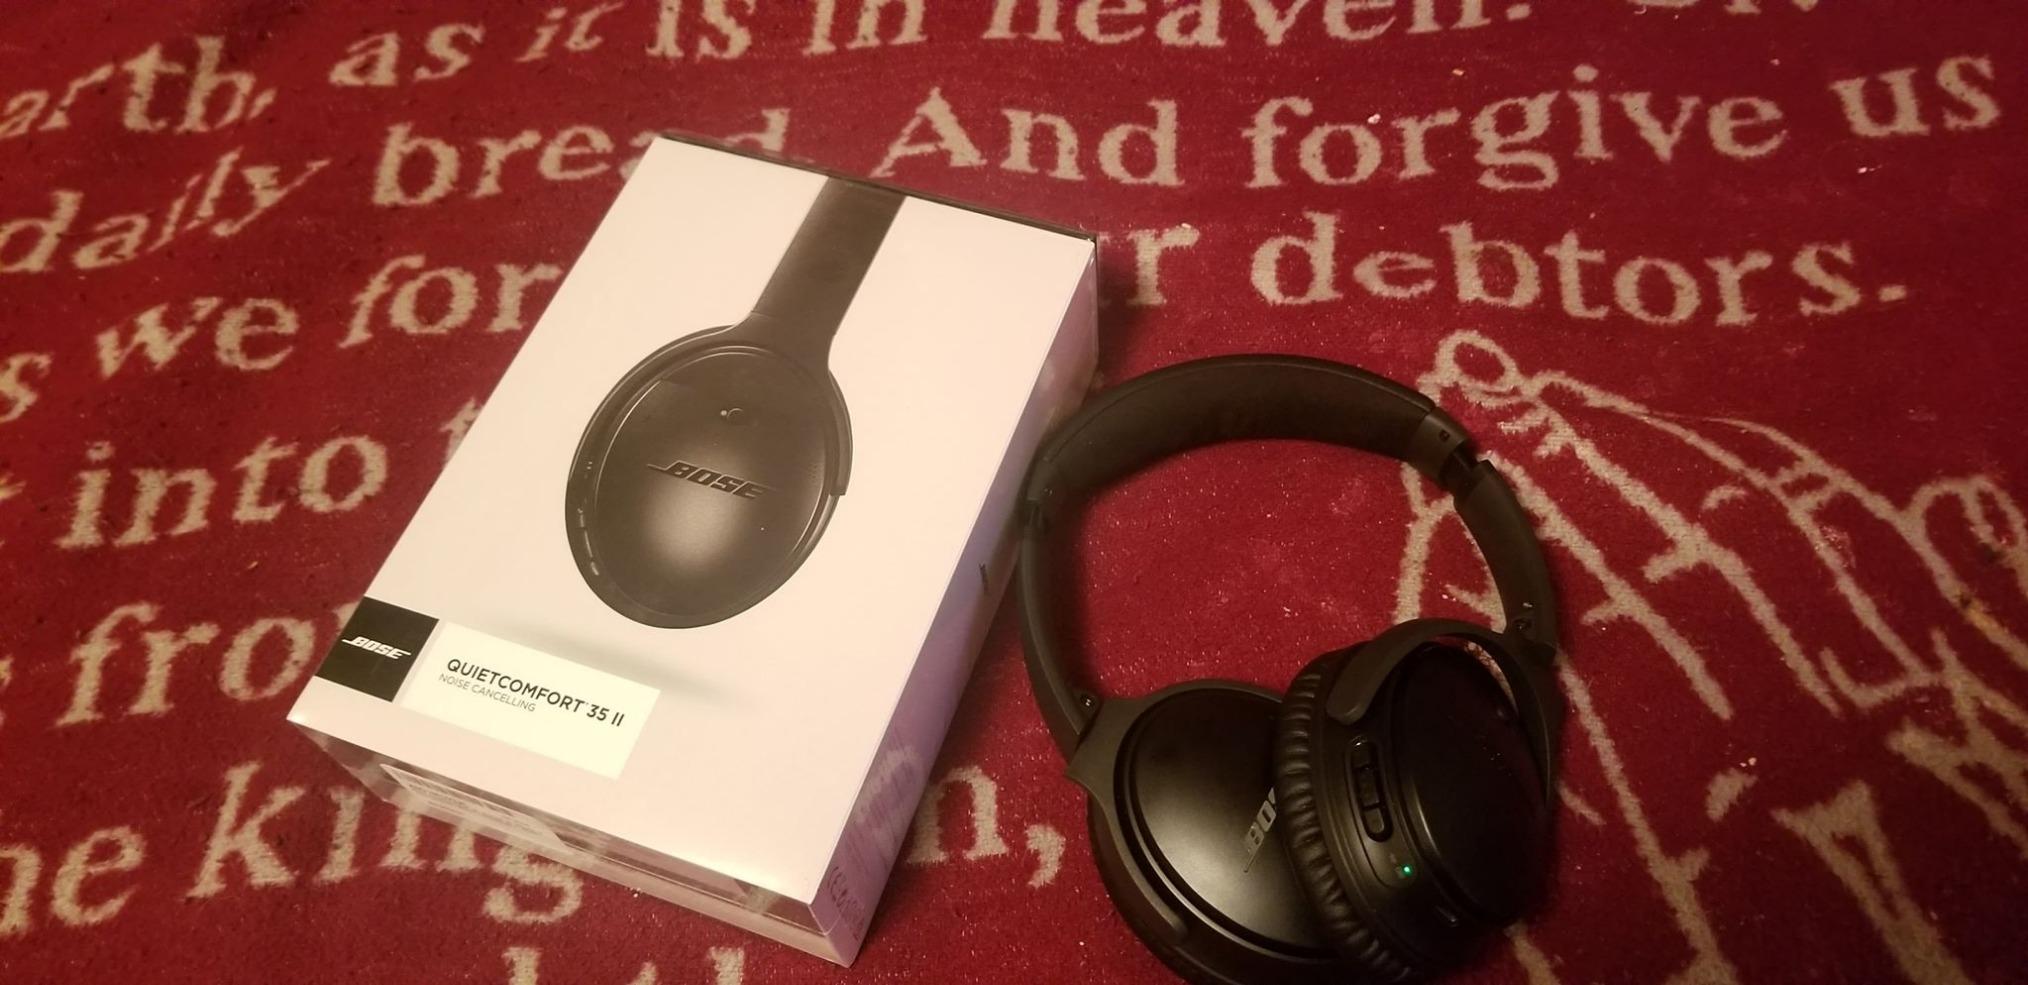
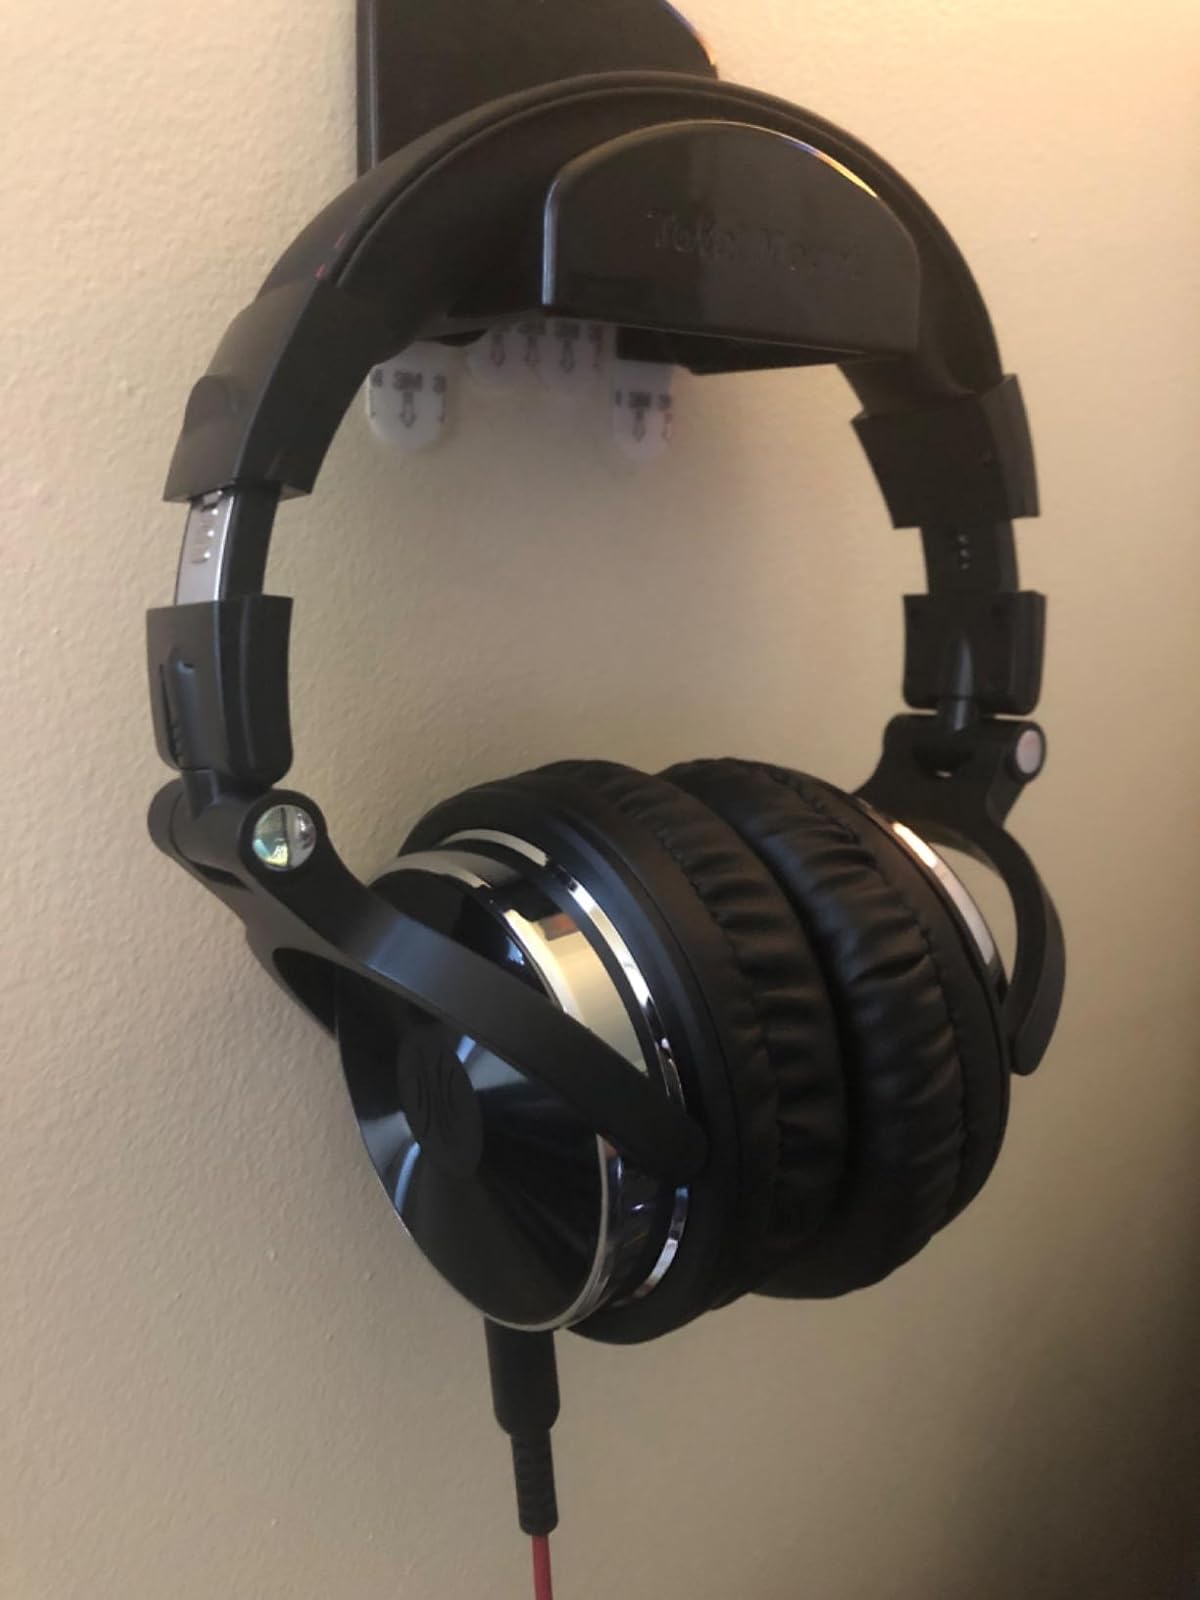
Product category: headphones
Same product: no